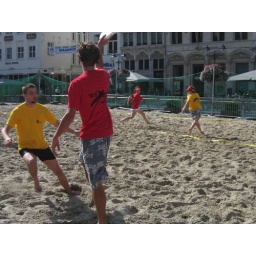
Second edition of the freespect beach tournament in Mechelen&amp;quot;Smack The Beach Up&amp;quot;this time it was a hat tournament.